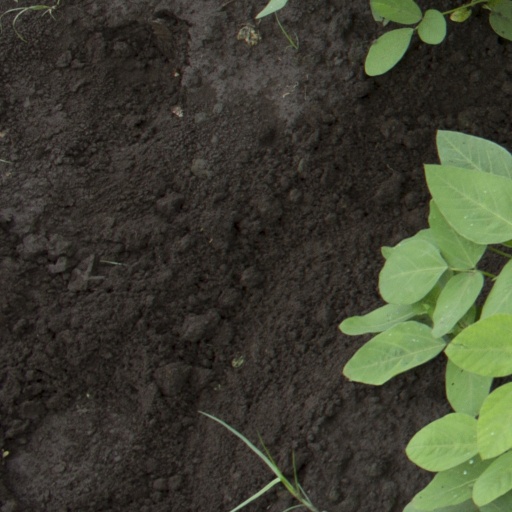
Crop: soybean